Sidi El Bahri Mosque

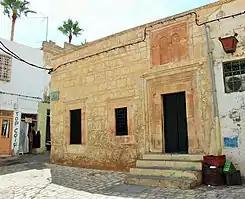
Sidi El Bahri Mosque

Sidi El Bahri Mosque, also called masjed Sidi El Bahri (Arabic: مسجد سيدي البحري), is one of the historical mosques of the medina of Sfax, Tunisia. It is classified as a national monument since 1922.